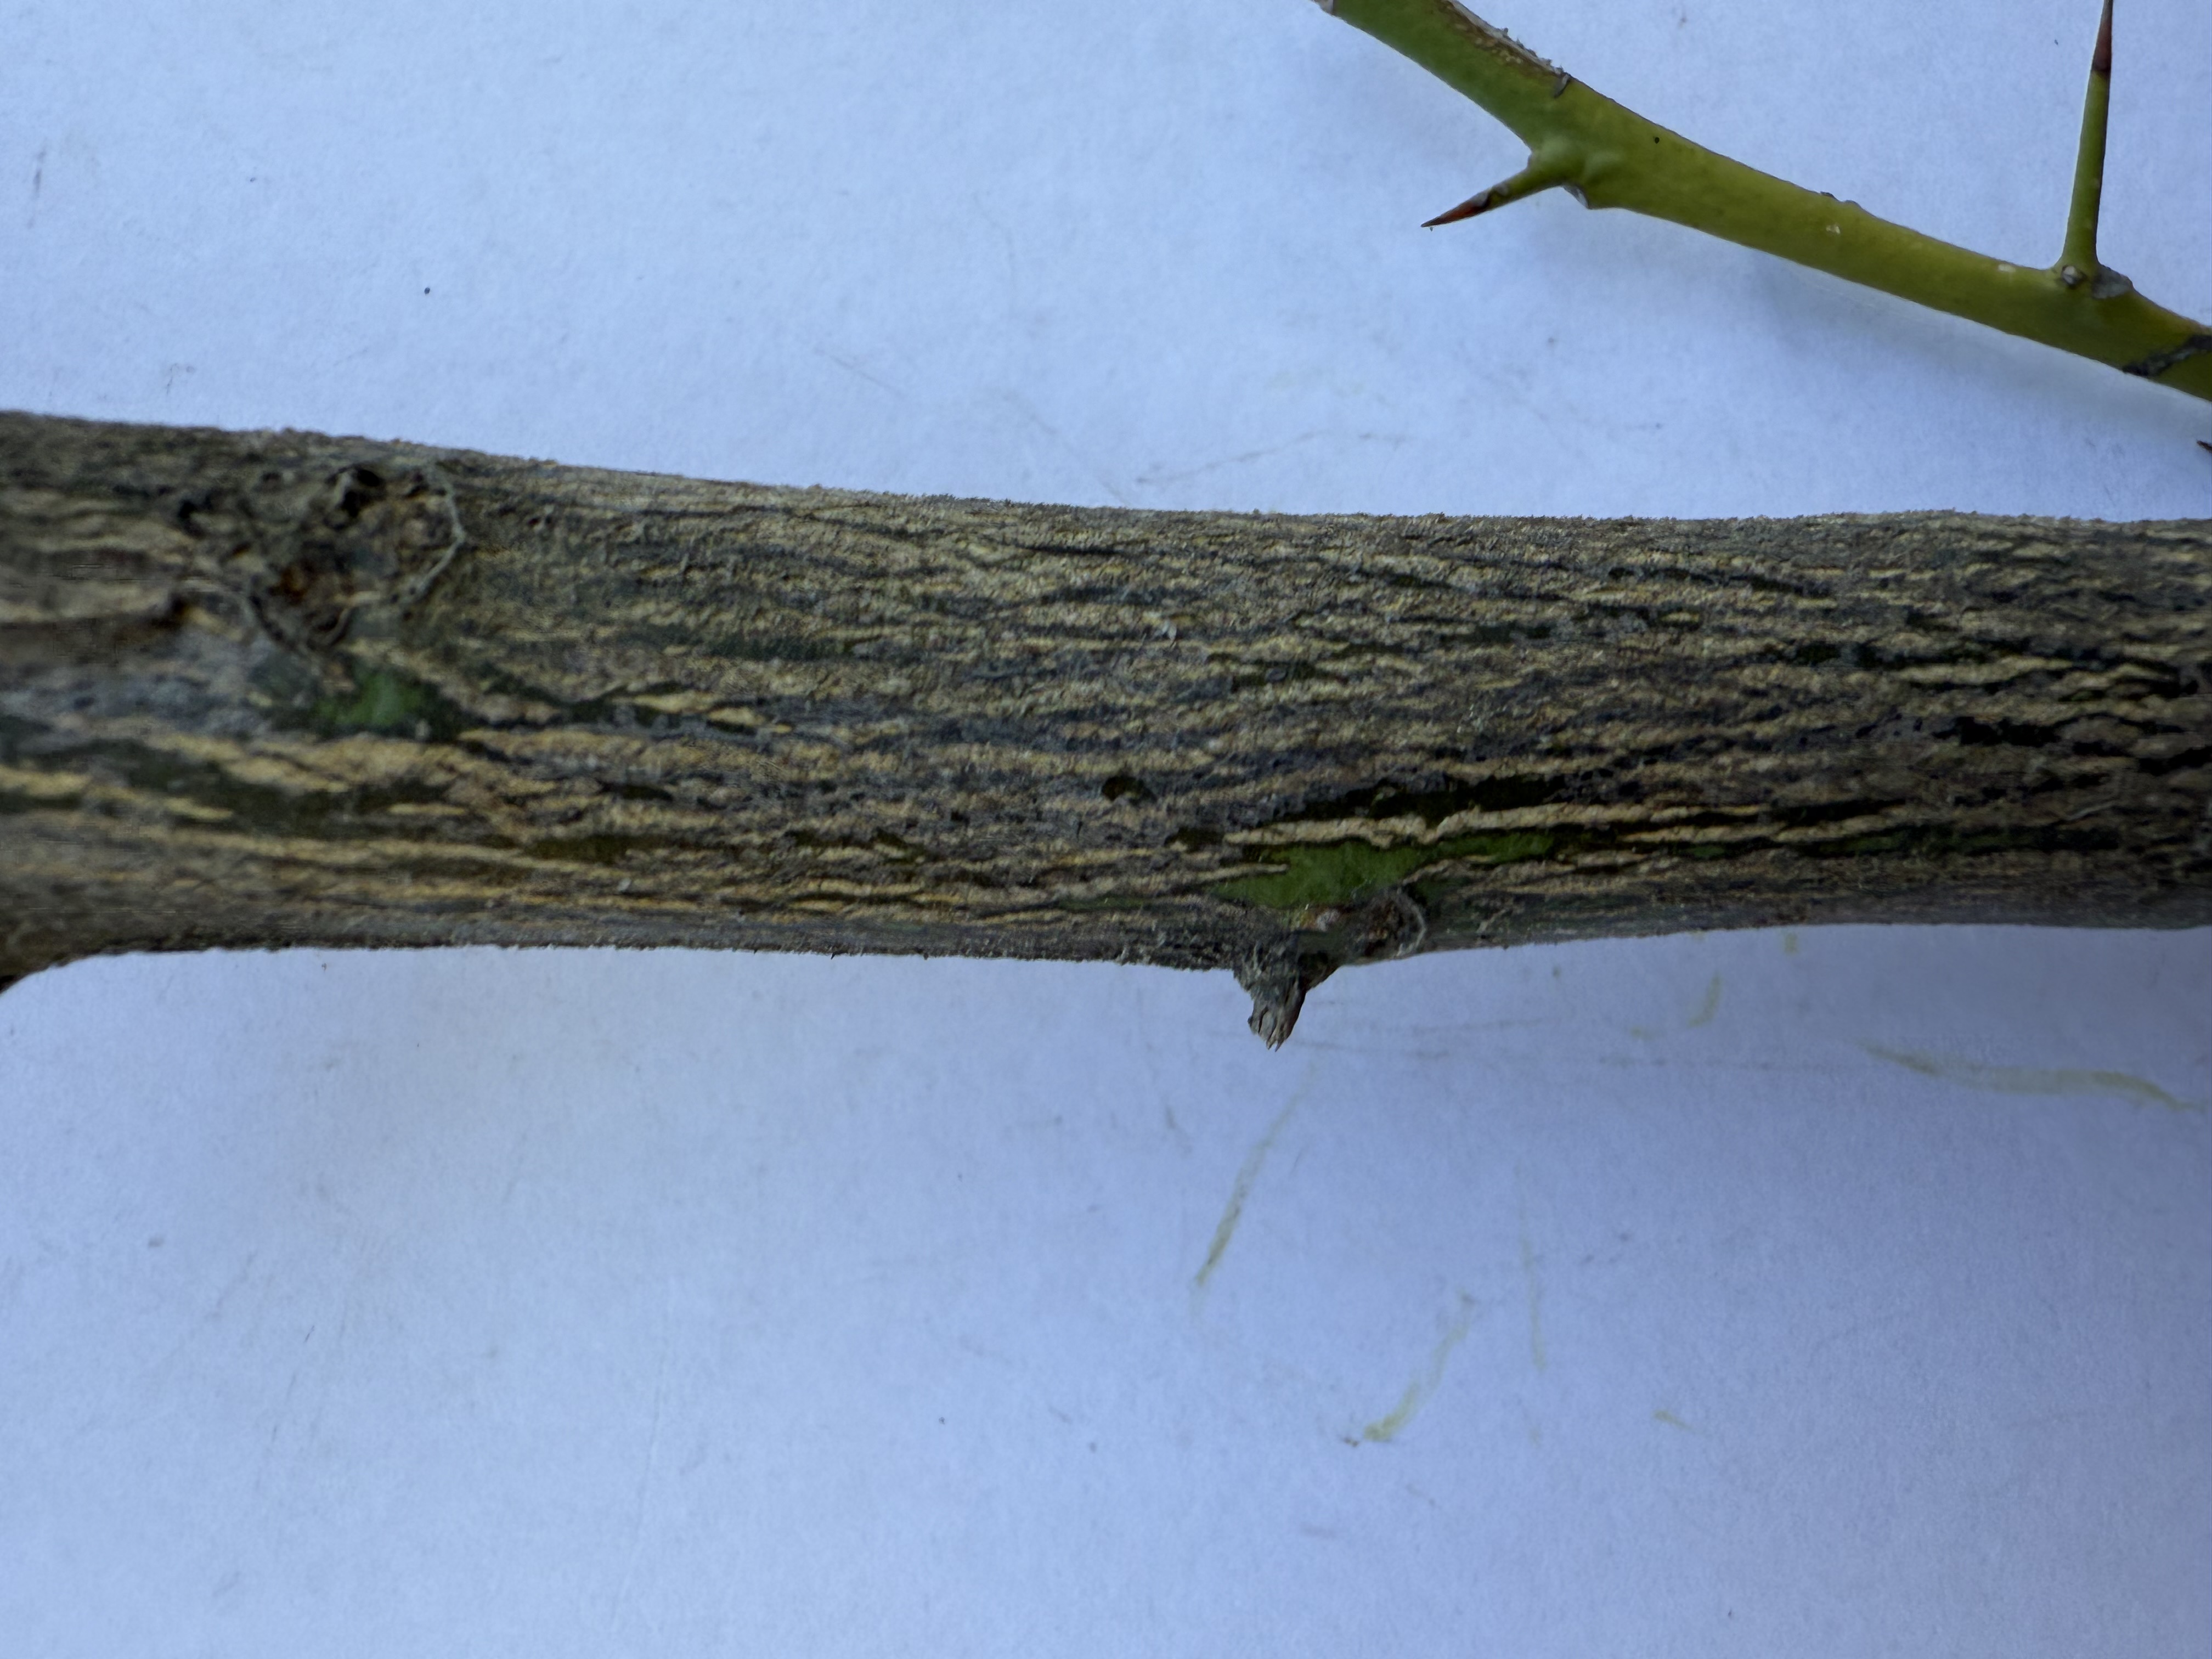
Variety: Lemon